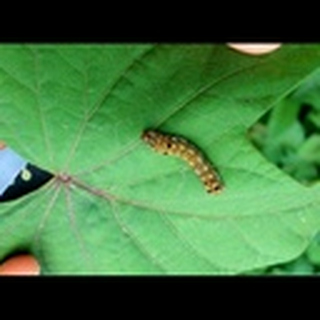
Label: cotton_army_worm